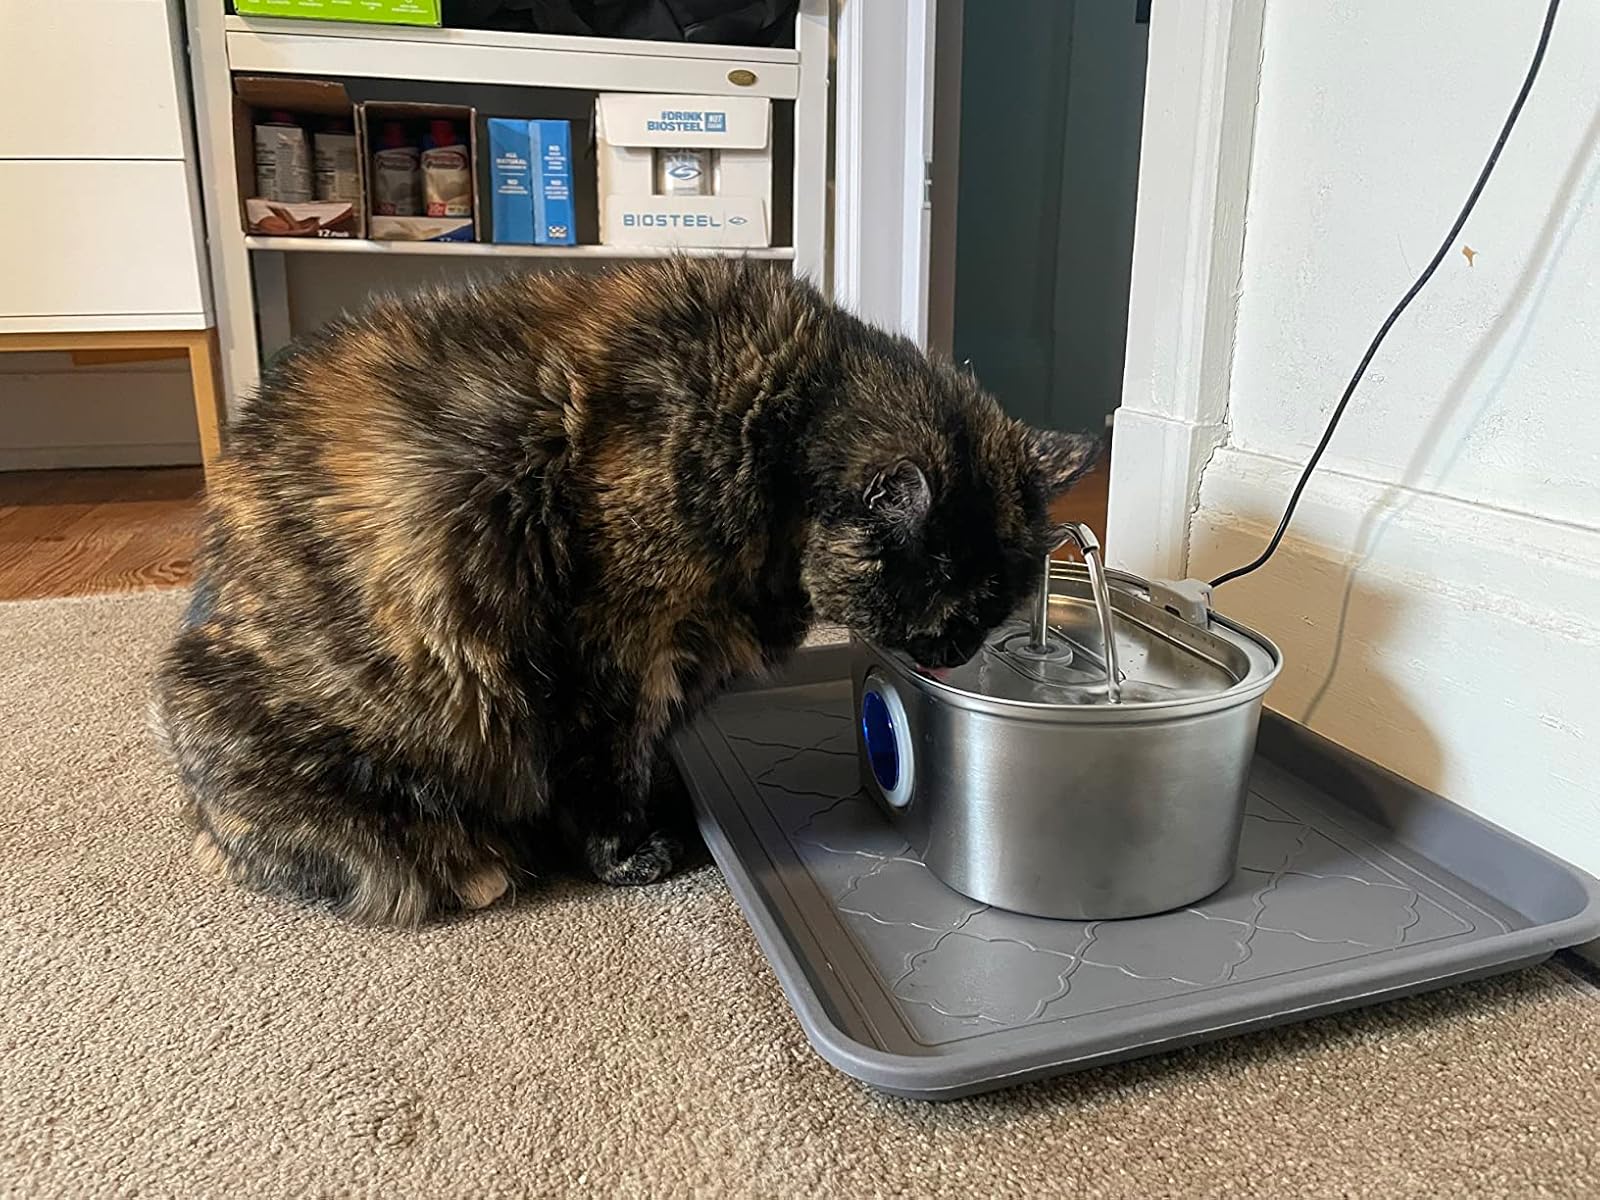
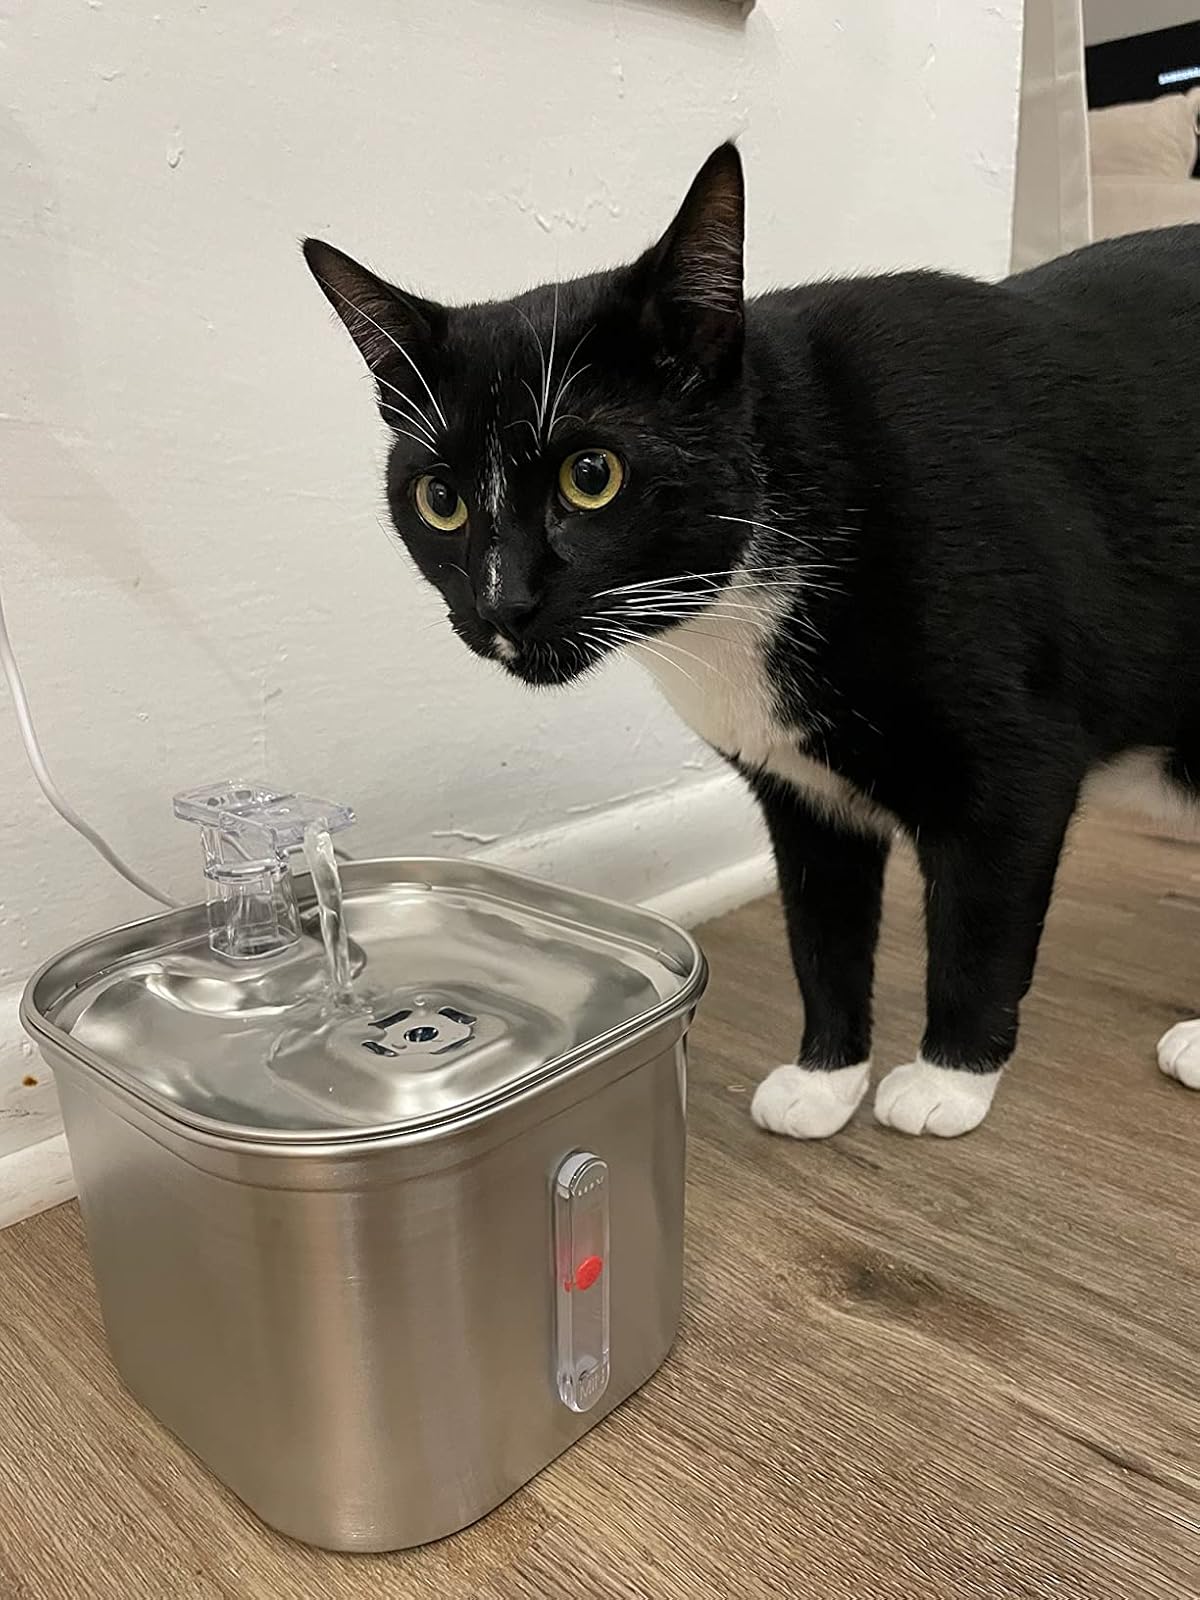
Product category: items_bowl
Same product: no